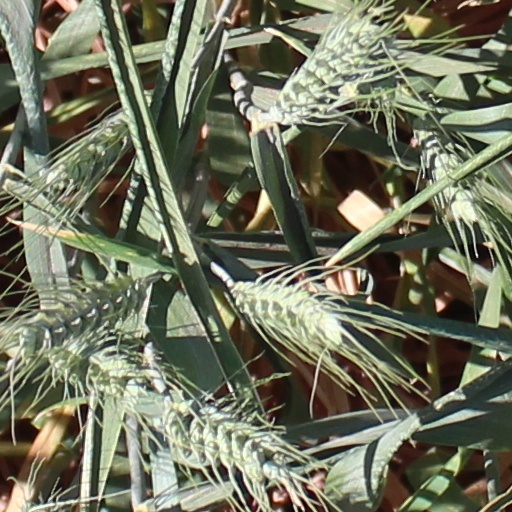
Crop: wheat